Jealousy (1945 film)

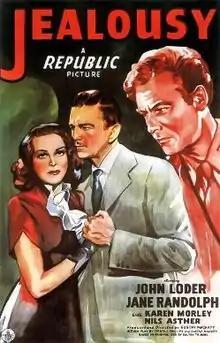
Theatrical release poster

Jealousy is a 1945 American film noir crime film directed by Gustav Machatý starring John Loder, Jane Randolph, Karen Morley and Nils Asther.